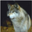
Label: wolf